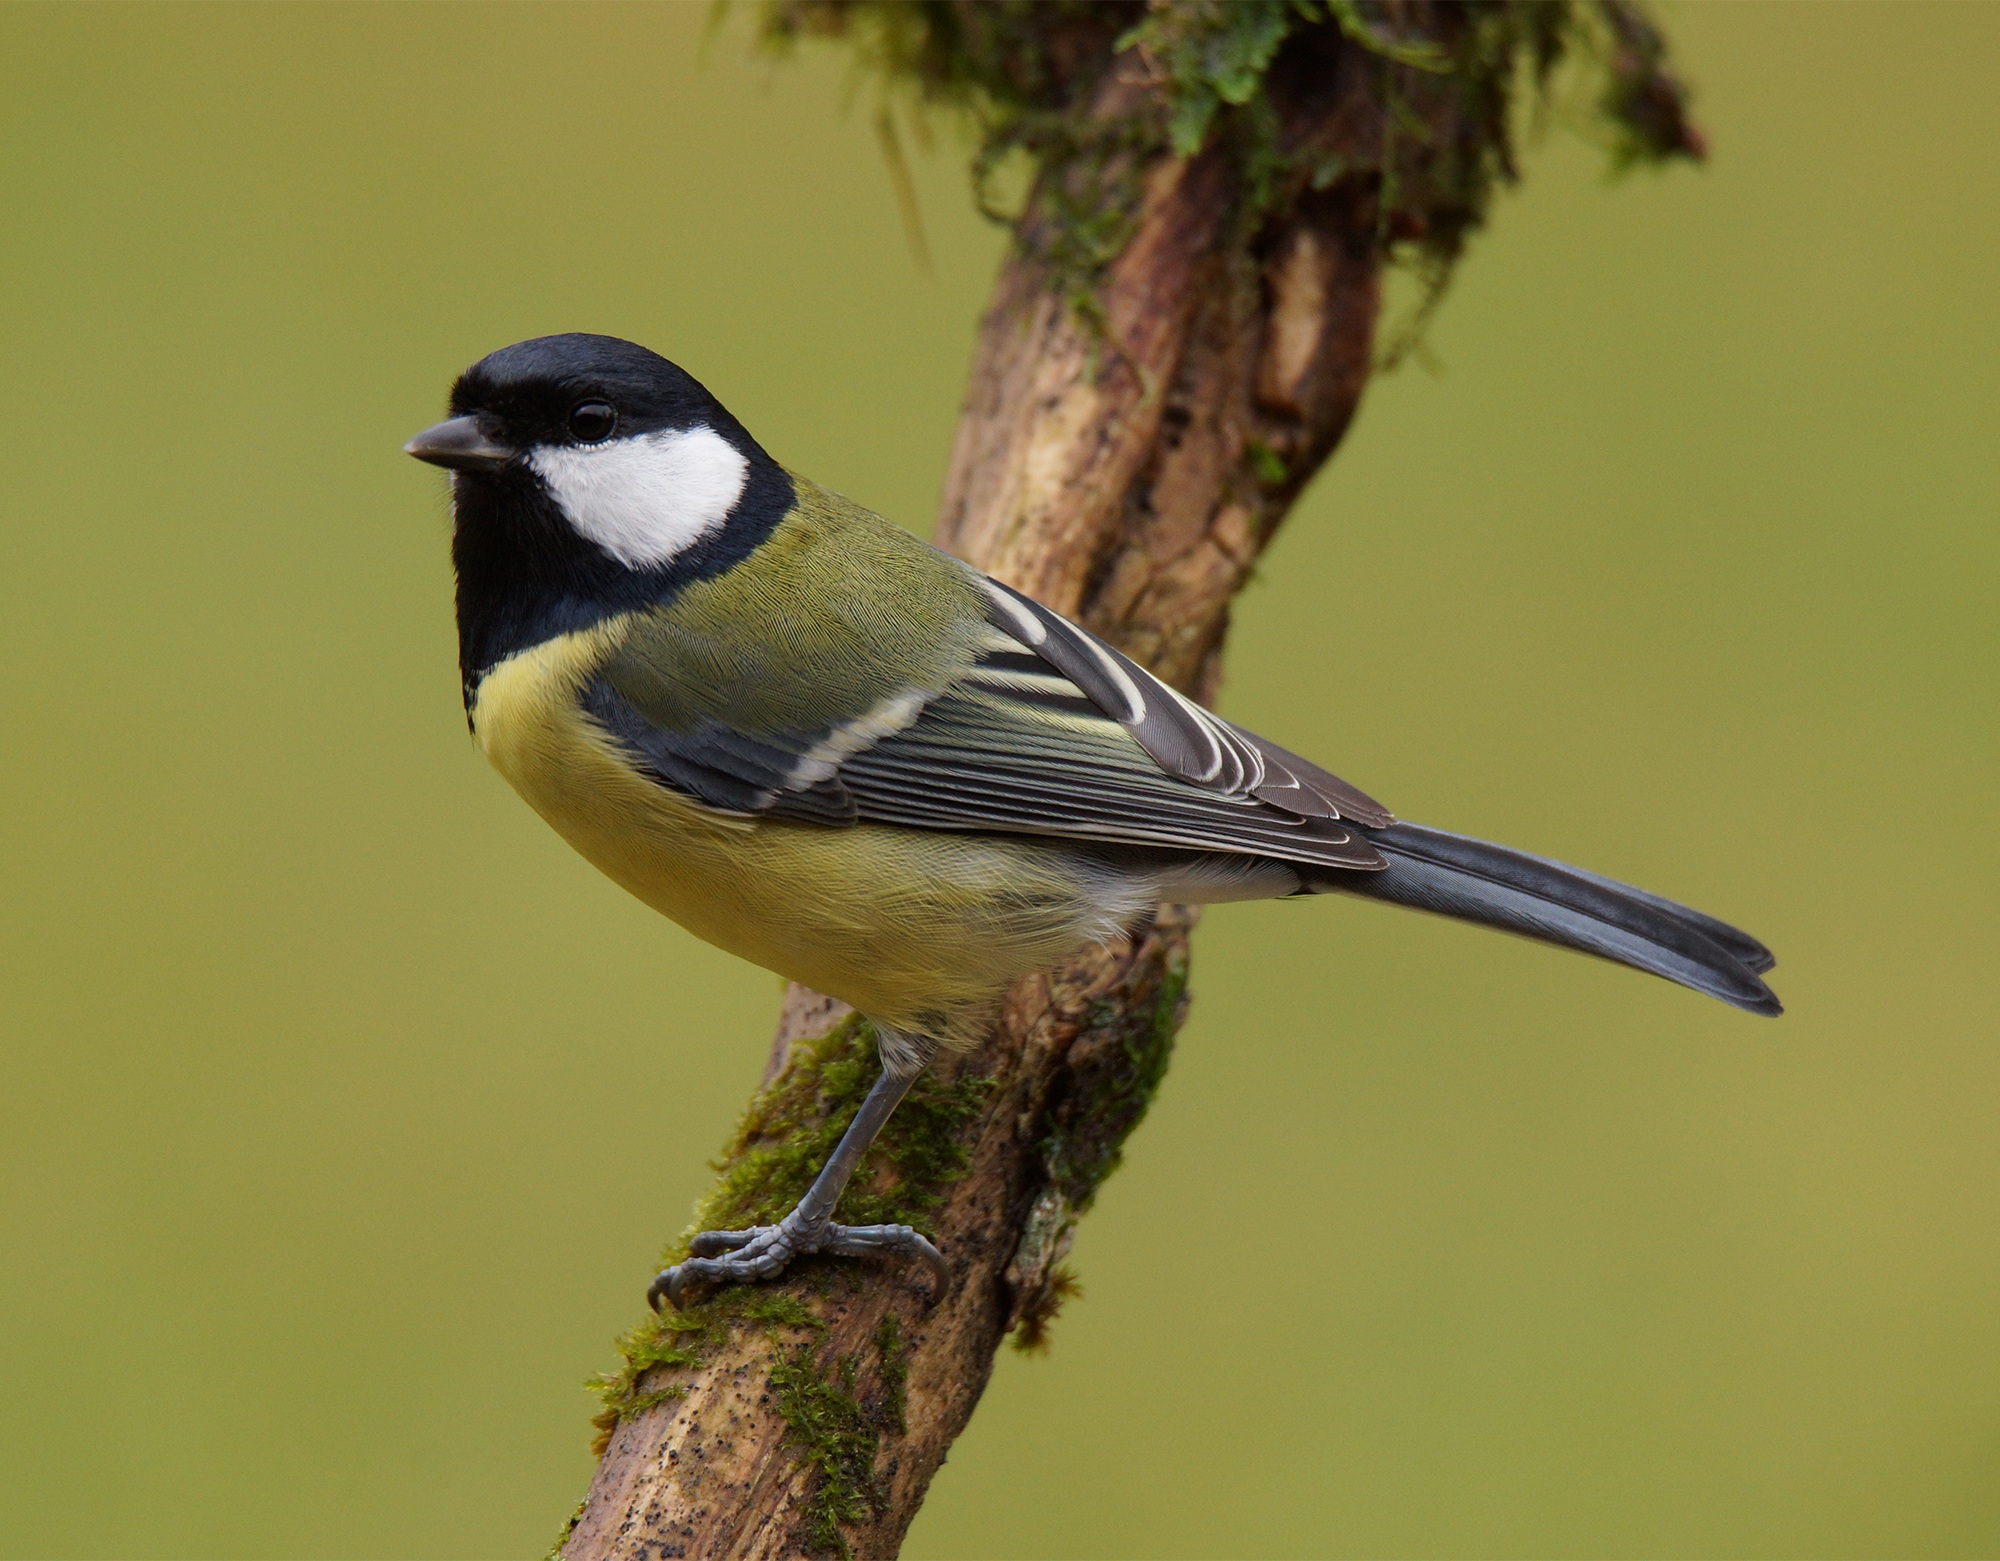
branch, bird, wing, mouse, wildlife, beak, fauna, sword, jay, vertebrate, finch, tit, chickadee, brambling, volatile, titmouse, perching bird, emberizidae, green jay